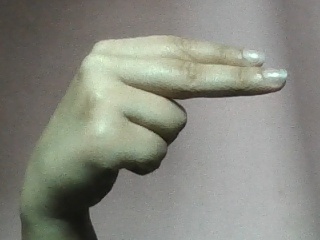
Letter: ain